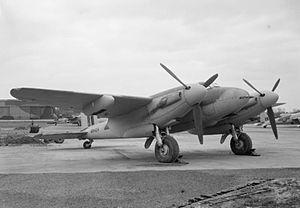
Coke en stock est le 19ᵉ album de bande dessinée des Aventures de Tintin, conçu par Hergé et paru en 1958.